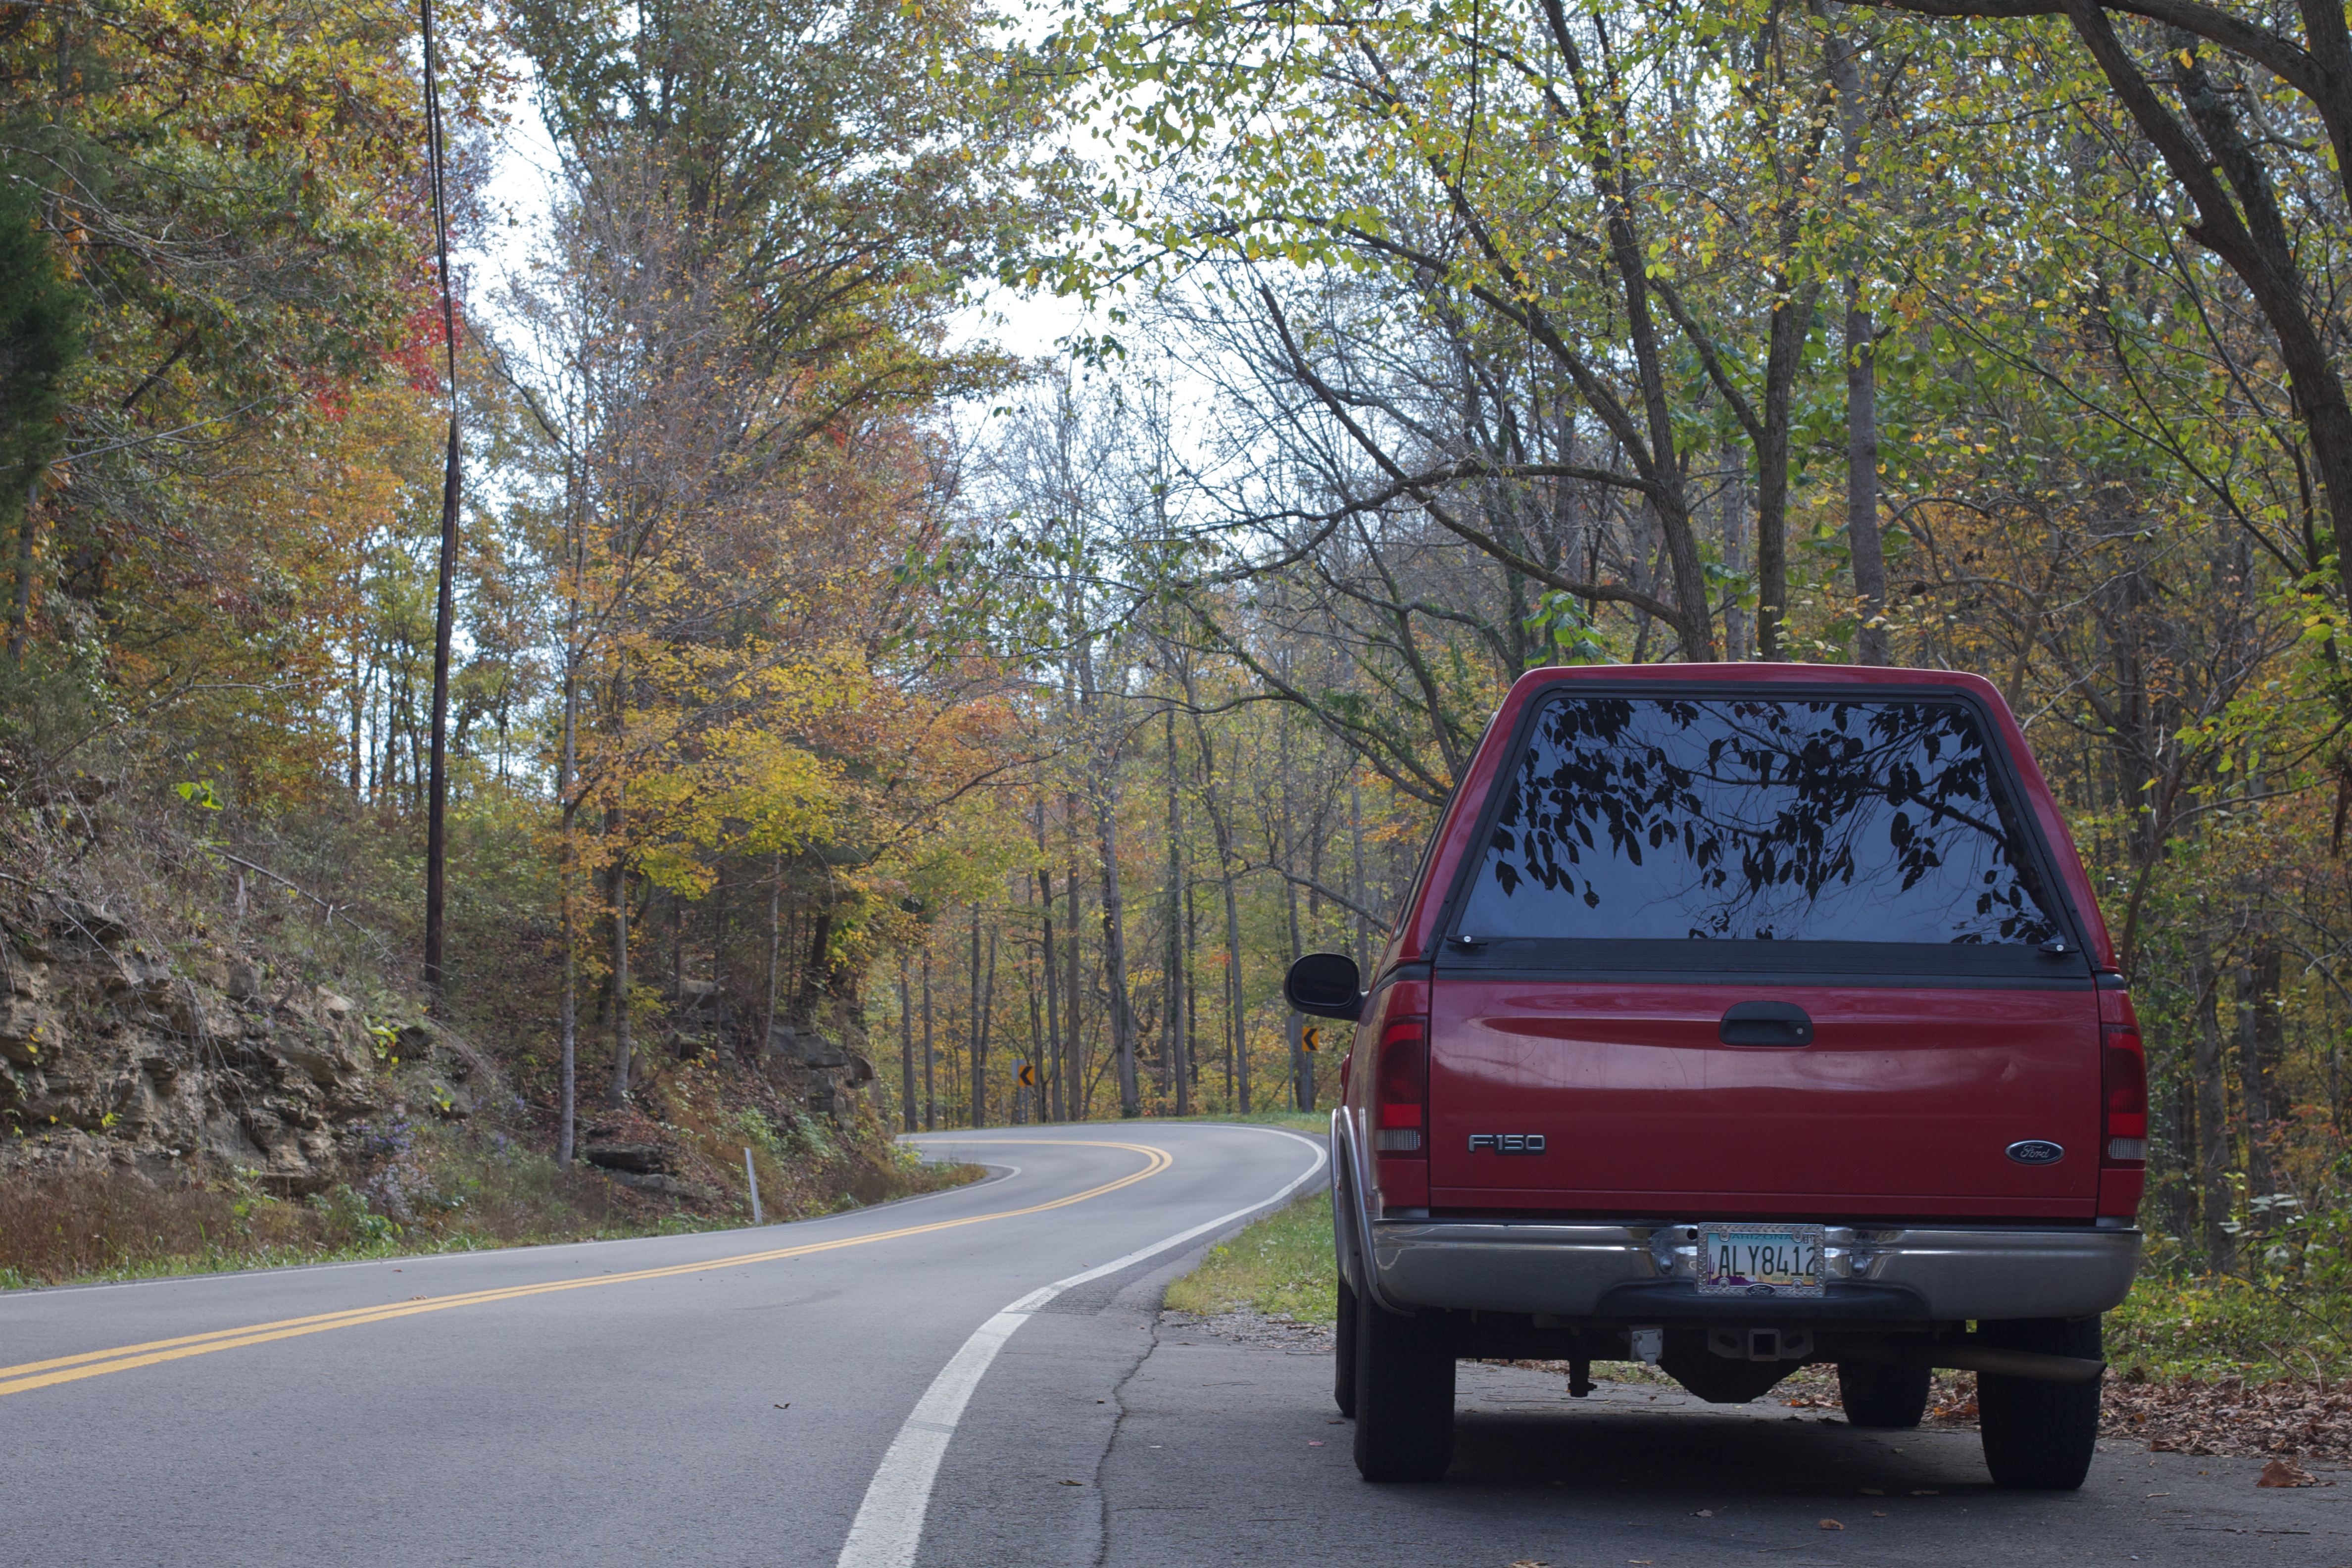
road, car, vehicle, road trip, odyssey, sport utility vehicle, automobile make, off roading